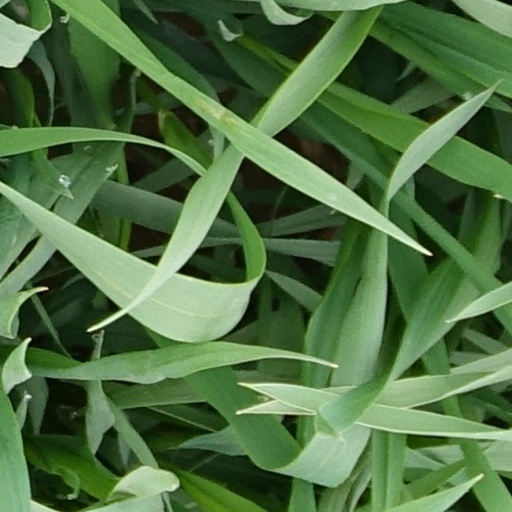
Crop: wheat